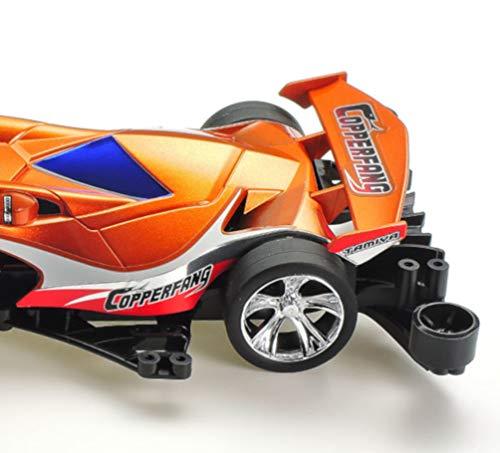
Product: Tamiya 18715 1/32 Jr Racing Copperfang Kit, with FM-A Chassis
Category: Toys & Games | Hobbies | Models & Model Kits | Model Kits
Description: The FM-A Chassis is molded in Black ABS.
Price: $14.20
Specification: ProductDimensions:9.1x5.5x2.2inches|ItemWeight:6.4ounces|ShippingWeight:6.4ounces(Viewshippingratesandpolicies)|ASIN:B07MCB7MJD|Itemmodelnumber:TAM18715|Manufacturerrecommendedage:16-16years